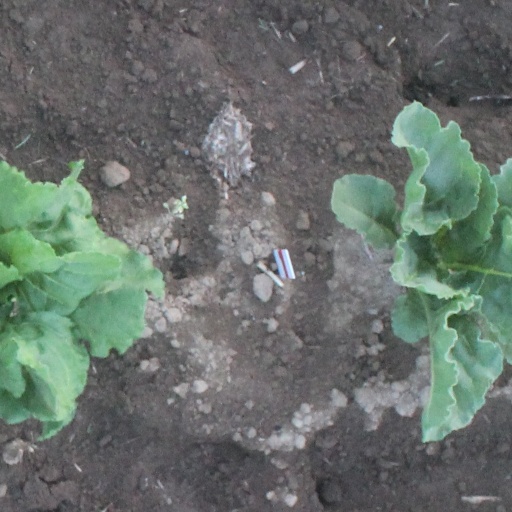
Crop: sugar beet